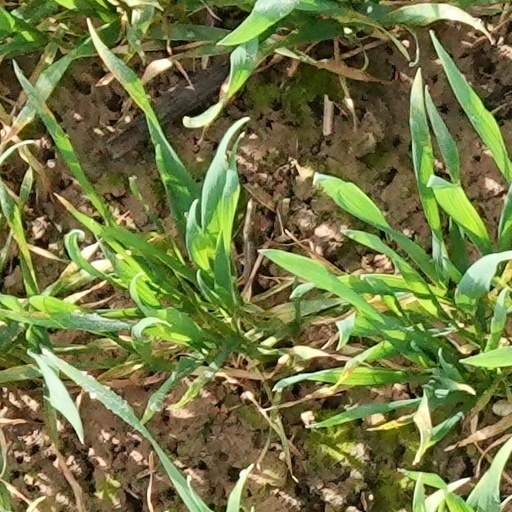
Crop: wheat